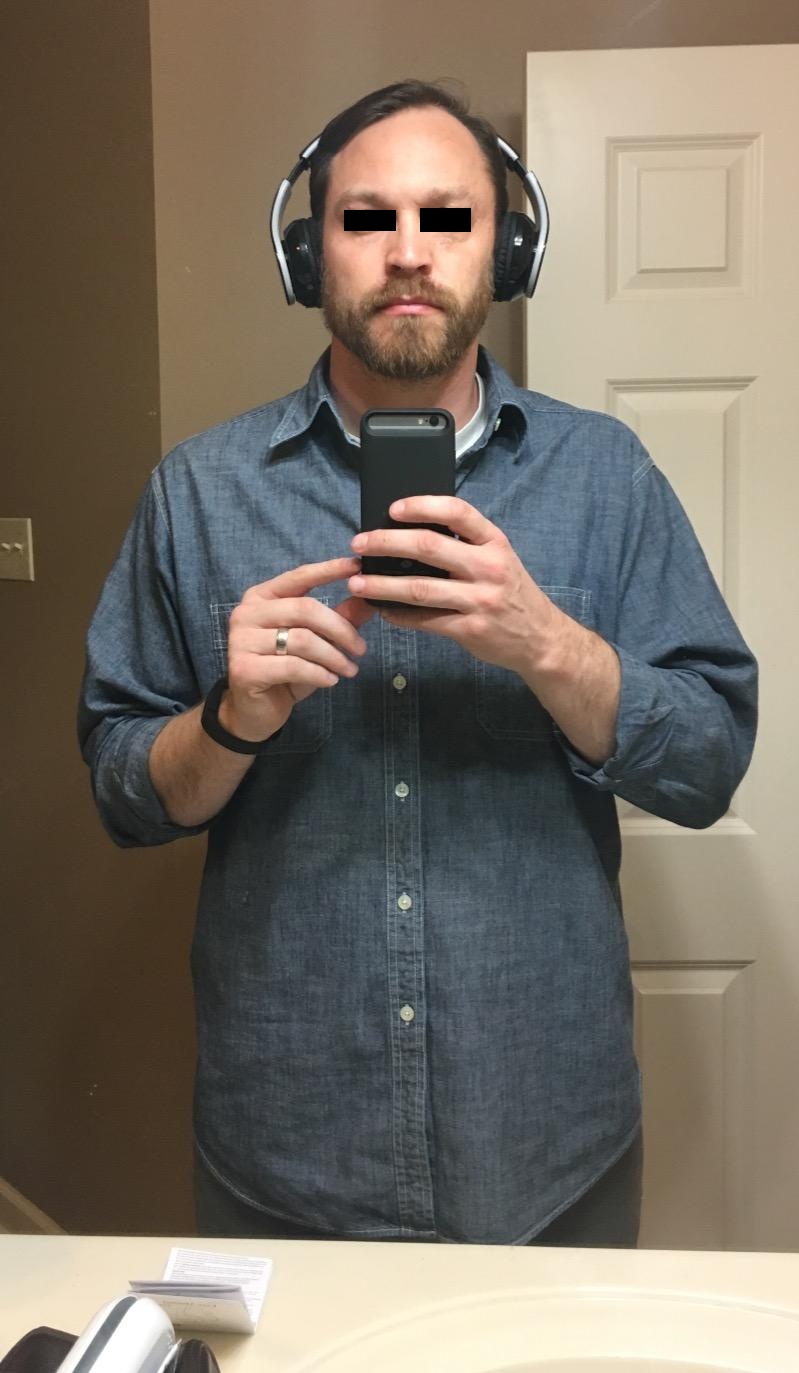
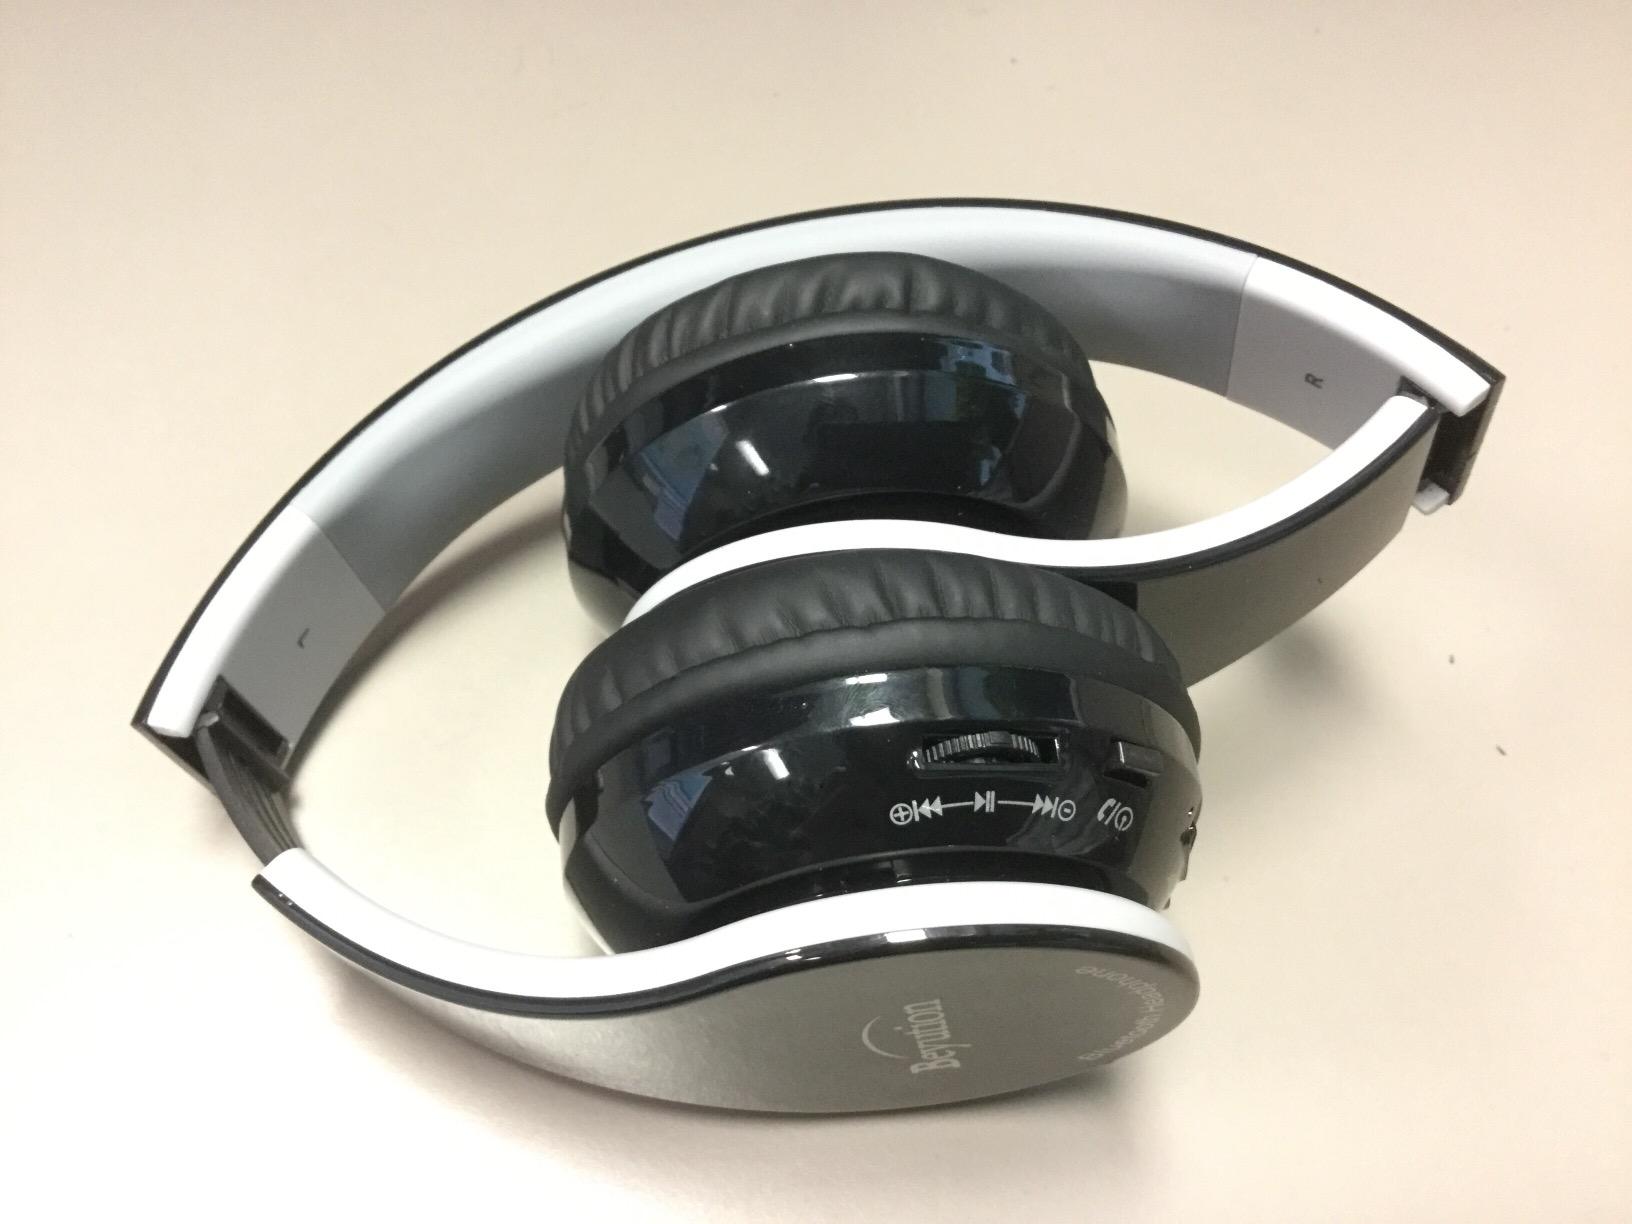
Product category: headphones
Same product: yes